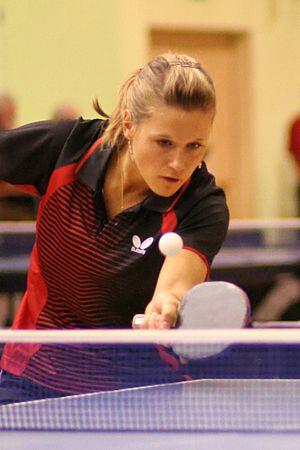
Natalia Dorota Partyka est une pongiste polonaise, née le 27 juin 1989 à Gdańsk.
Le tennis de table, aussi appelé « ping-pong », est un sport de raquette opposant deux ou quatre joueurs autour d'une table. Le tennis de table est une activité de loisir, mais c'est également un sport olympique depuis 1988.